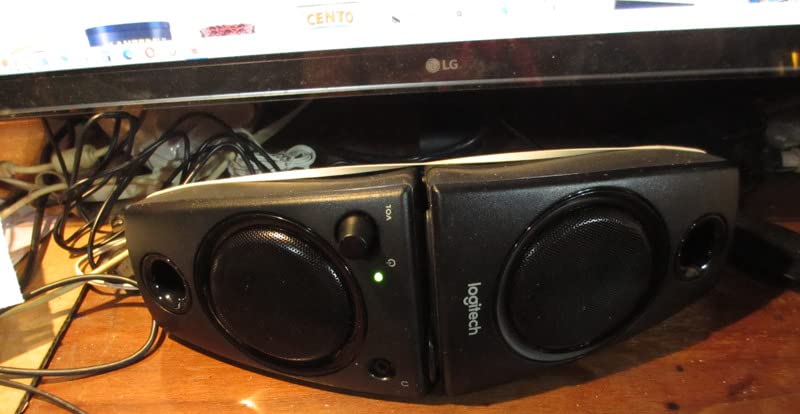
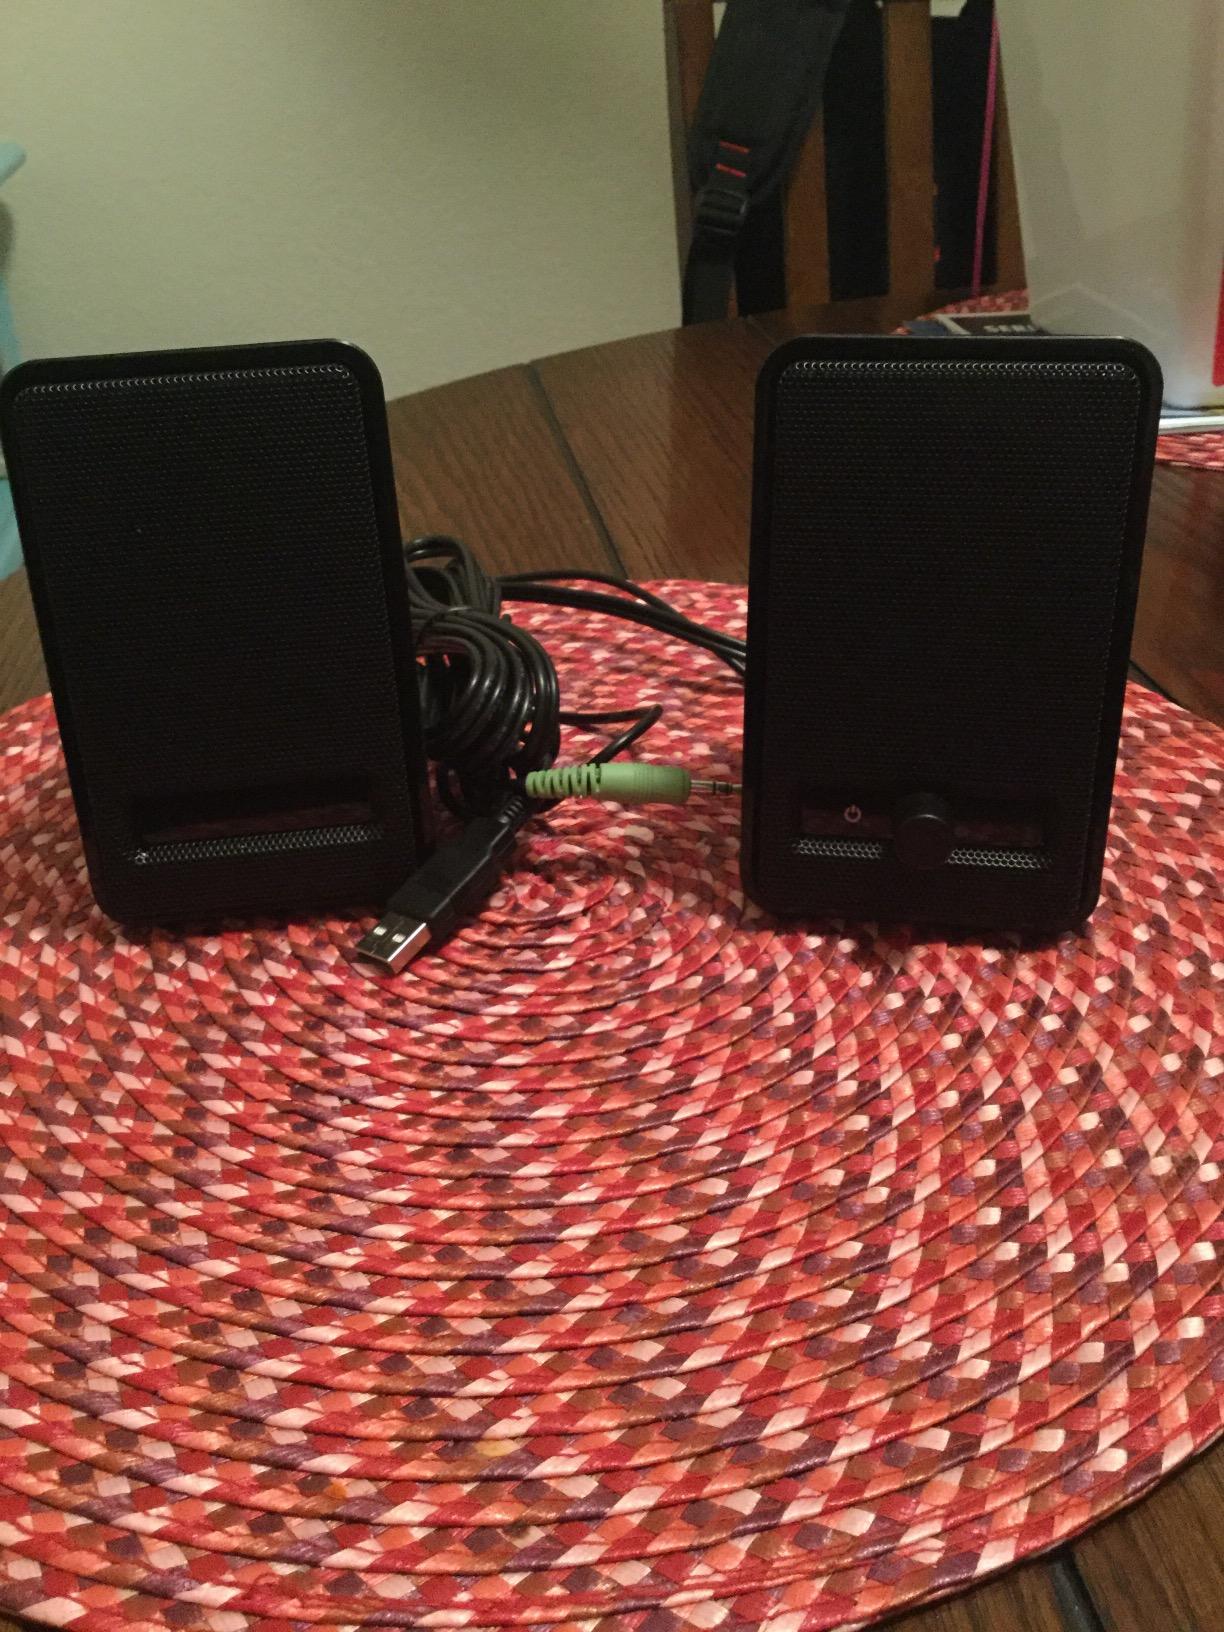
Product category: speaker
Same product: no